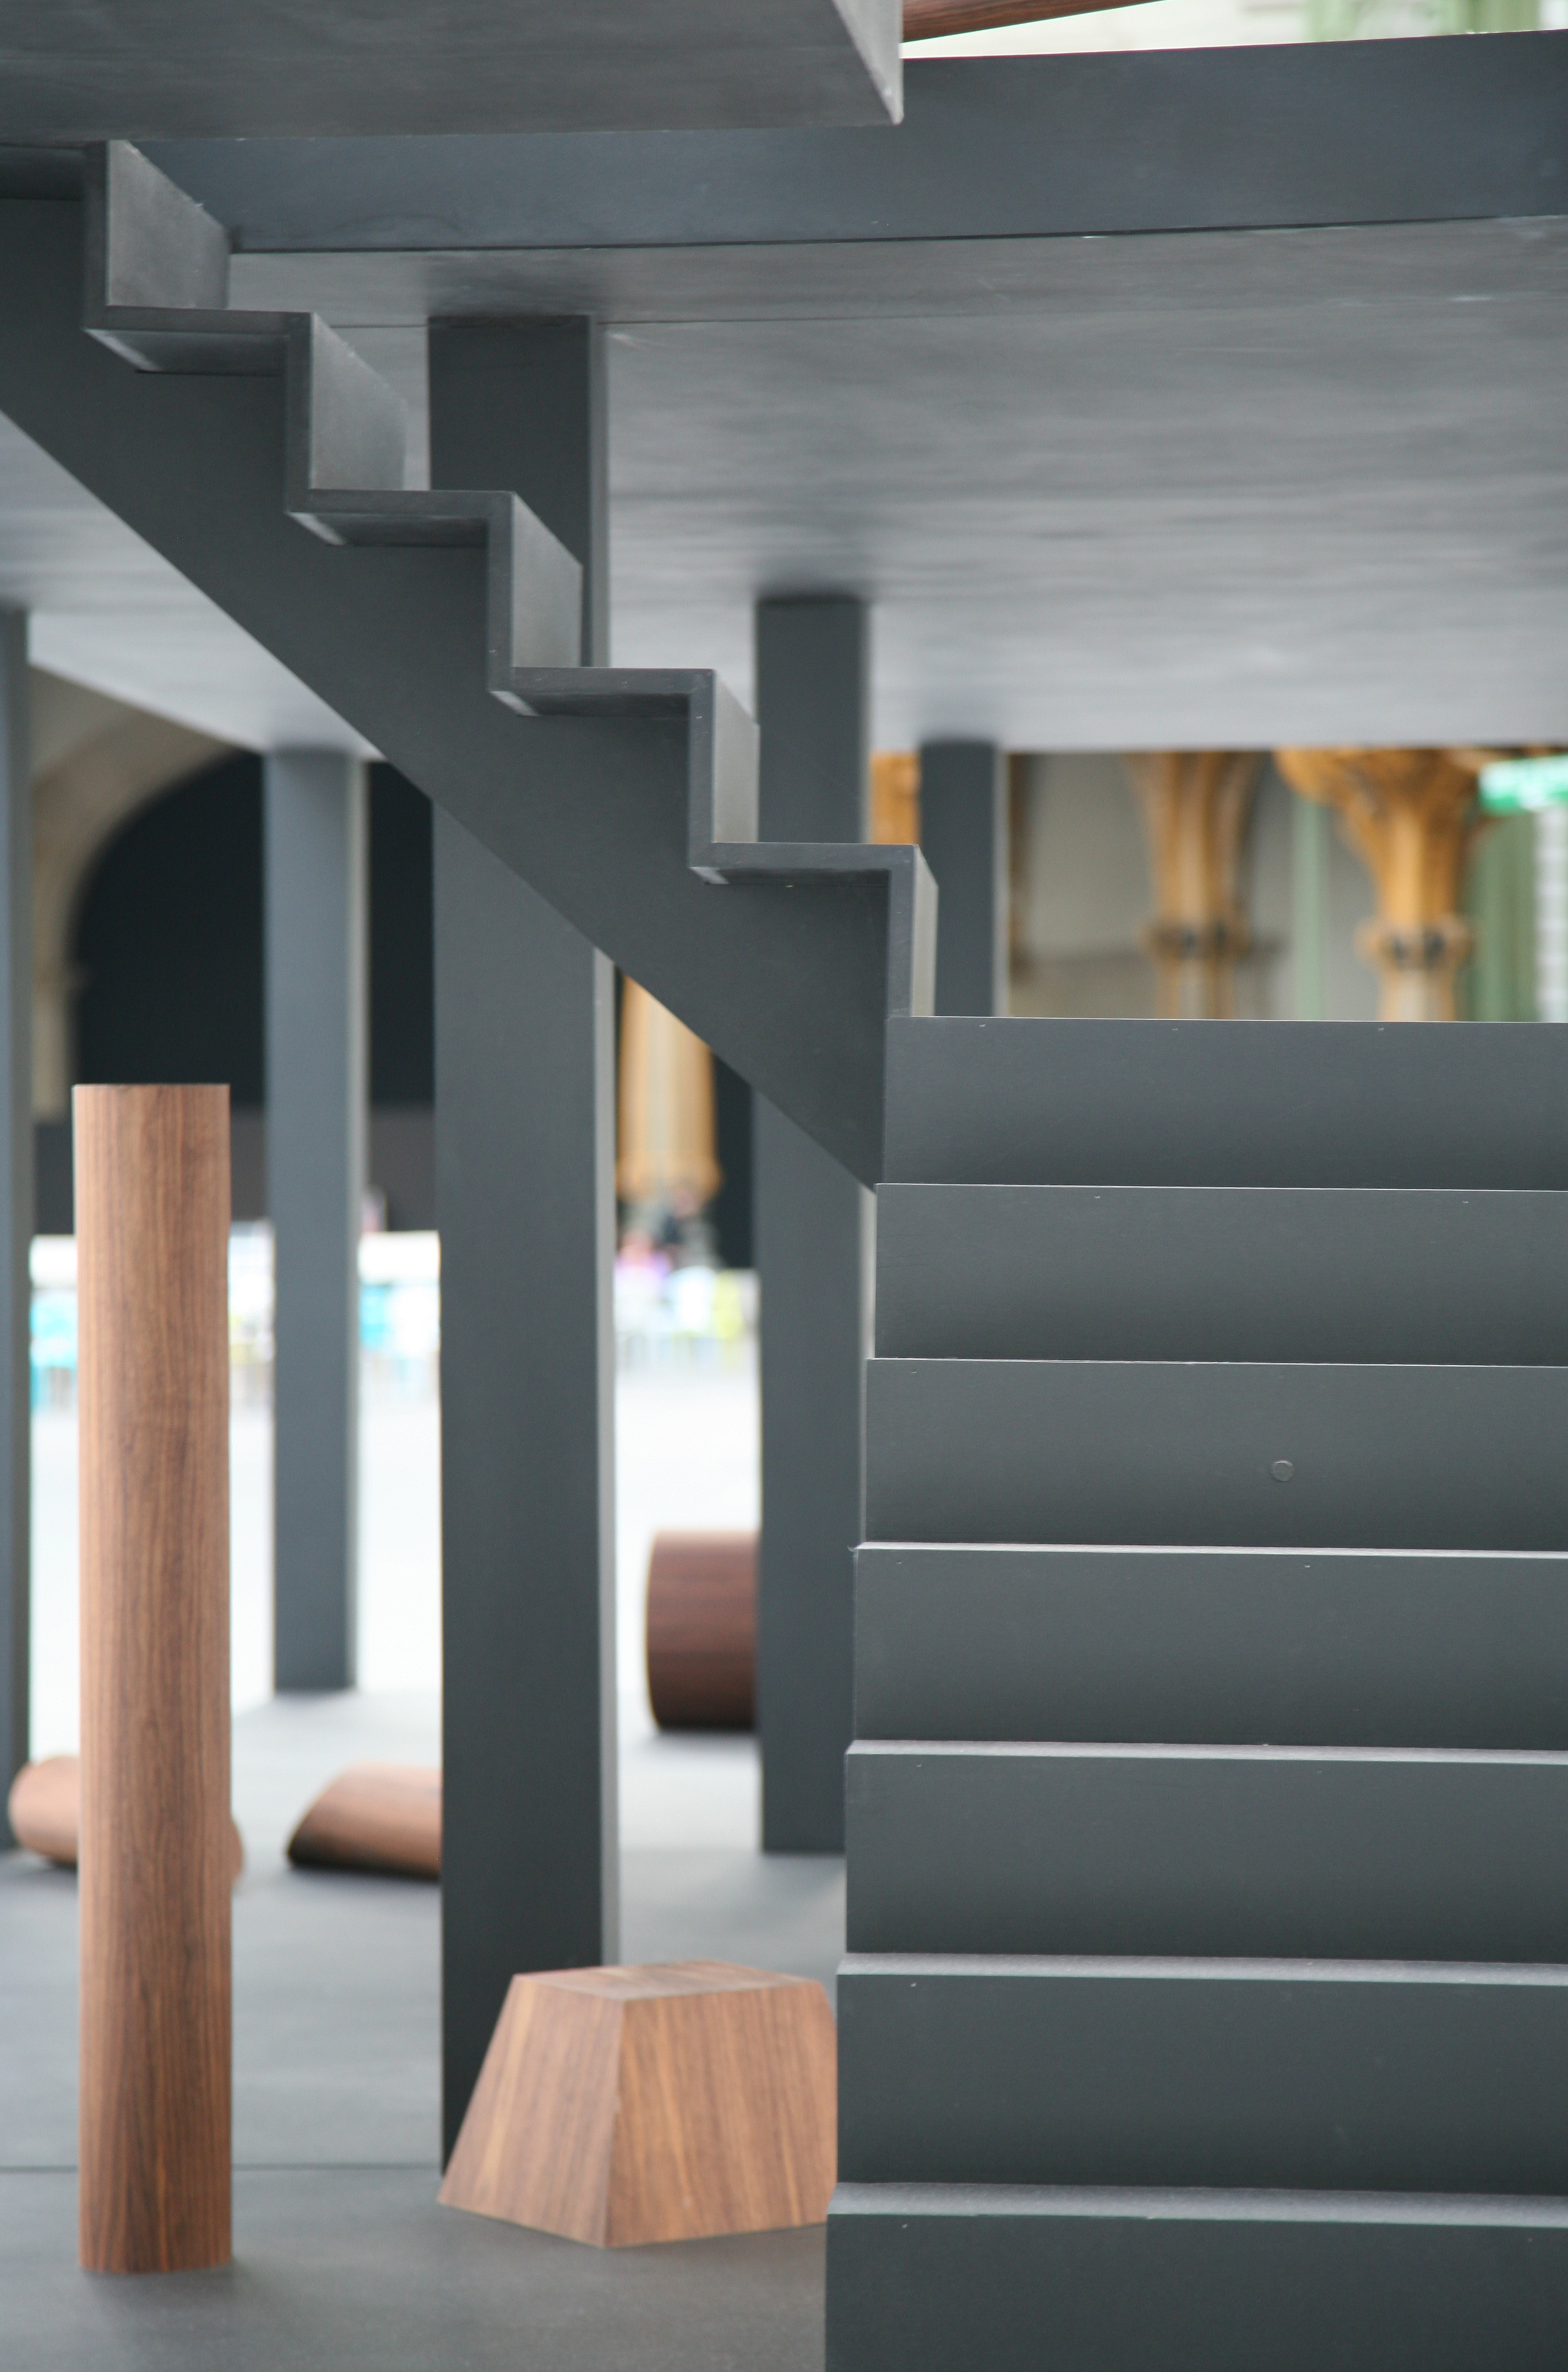
architecture, structure, wood, house, window, paris, home, staircase, facade, professional, lighting, interior design, art, palais, design, stairs, installation, escalier, grandpalais, nef, forcedelart, architecturedufer, guillaumeleblon, marche, daylighting, window covering